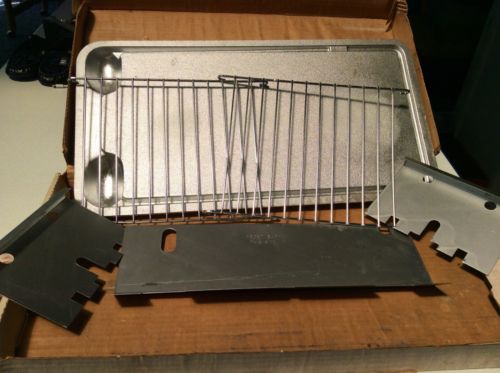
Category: toaster